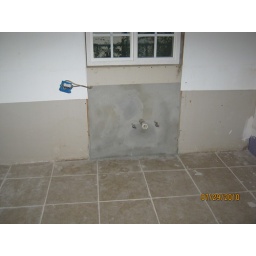
concrete resealed in kitchen sink area.